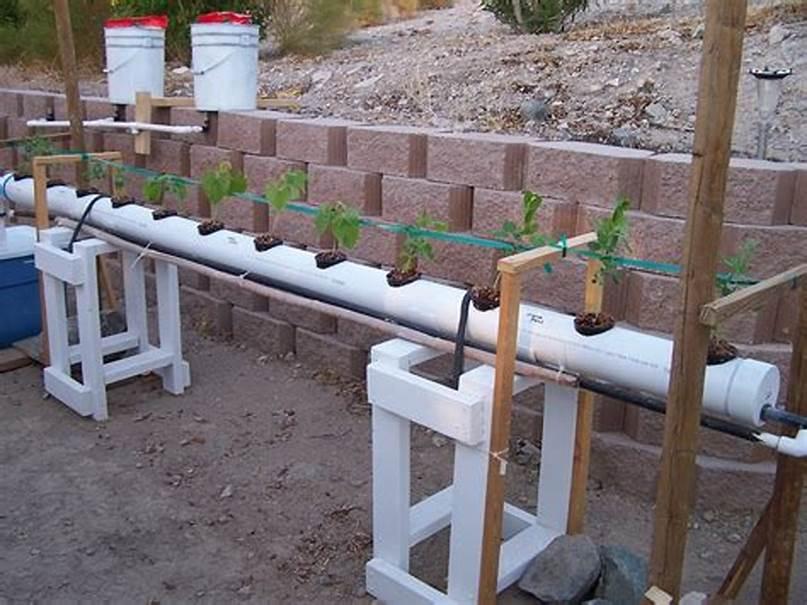
Eneo la nje lenye mkusanyiko wa bomba lenye rangi nyeupe lililopandwa miche midogo iliyoota na kuchipua kwa rangi ya kijani kibichi, ikiashiria kuwa ni eneo linalotumika kwa ajili ya kilimo cha haidroponi wa sayansi ya bila kutumia udongo.